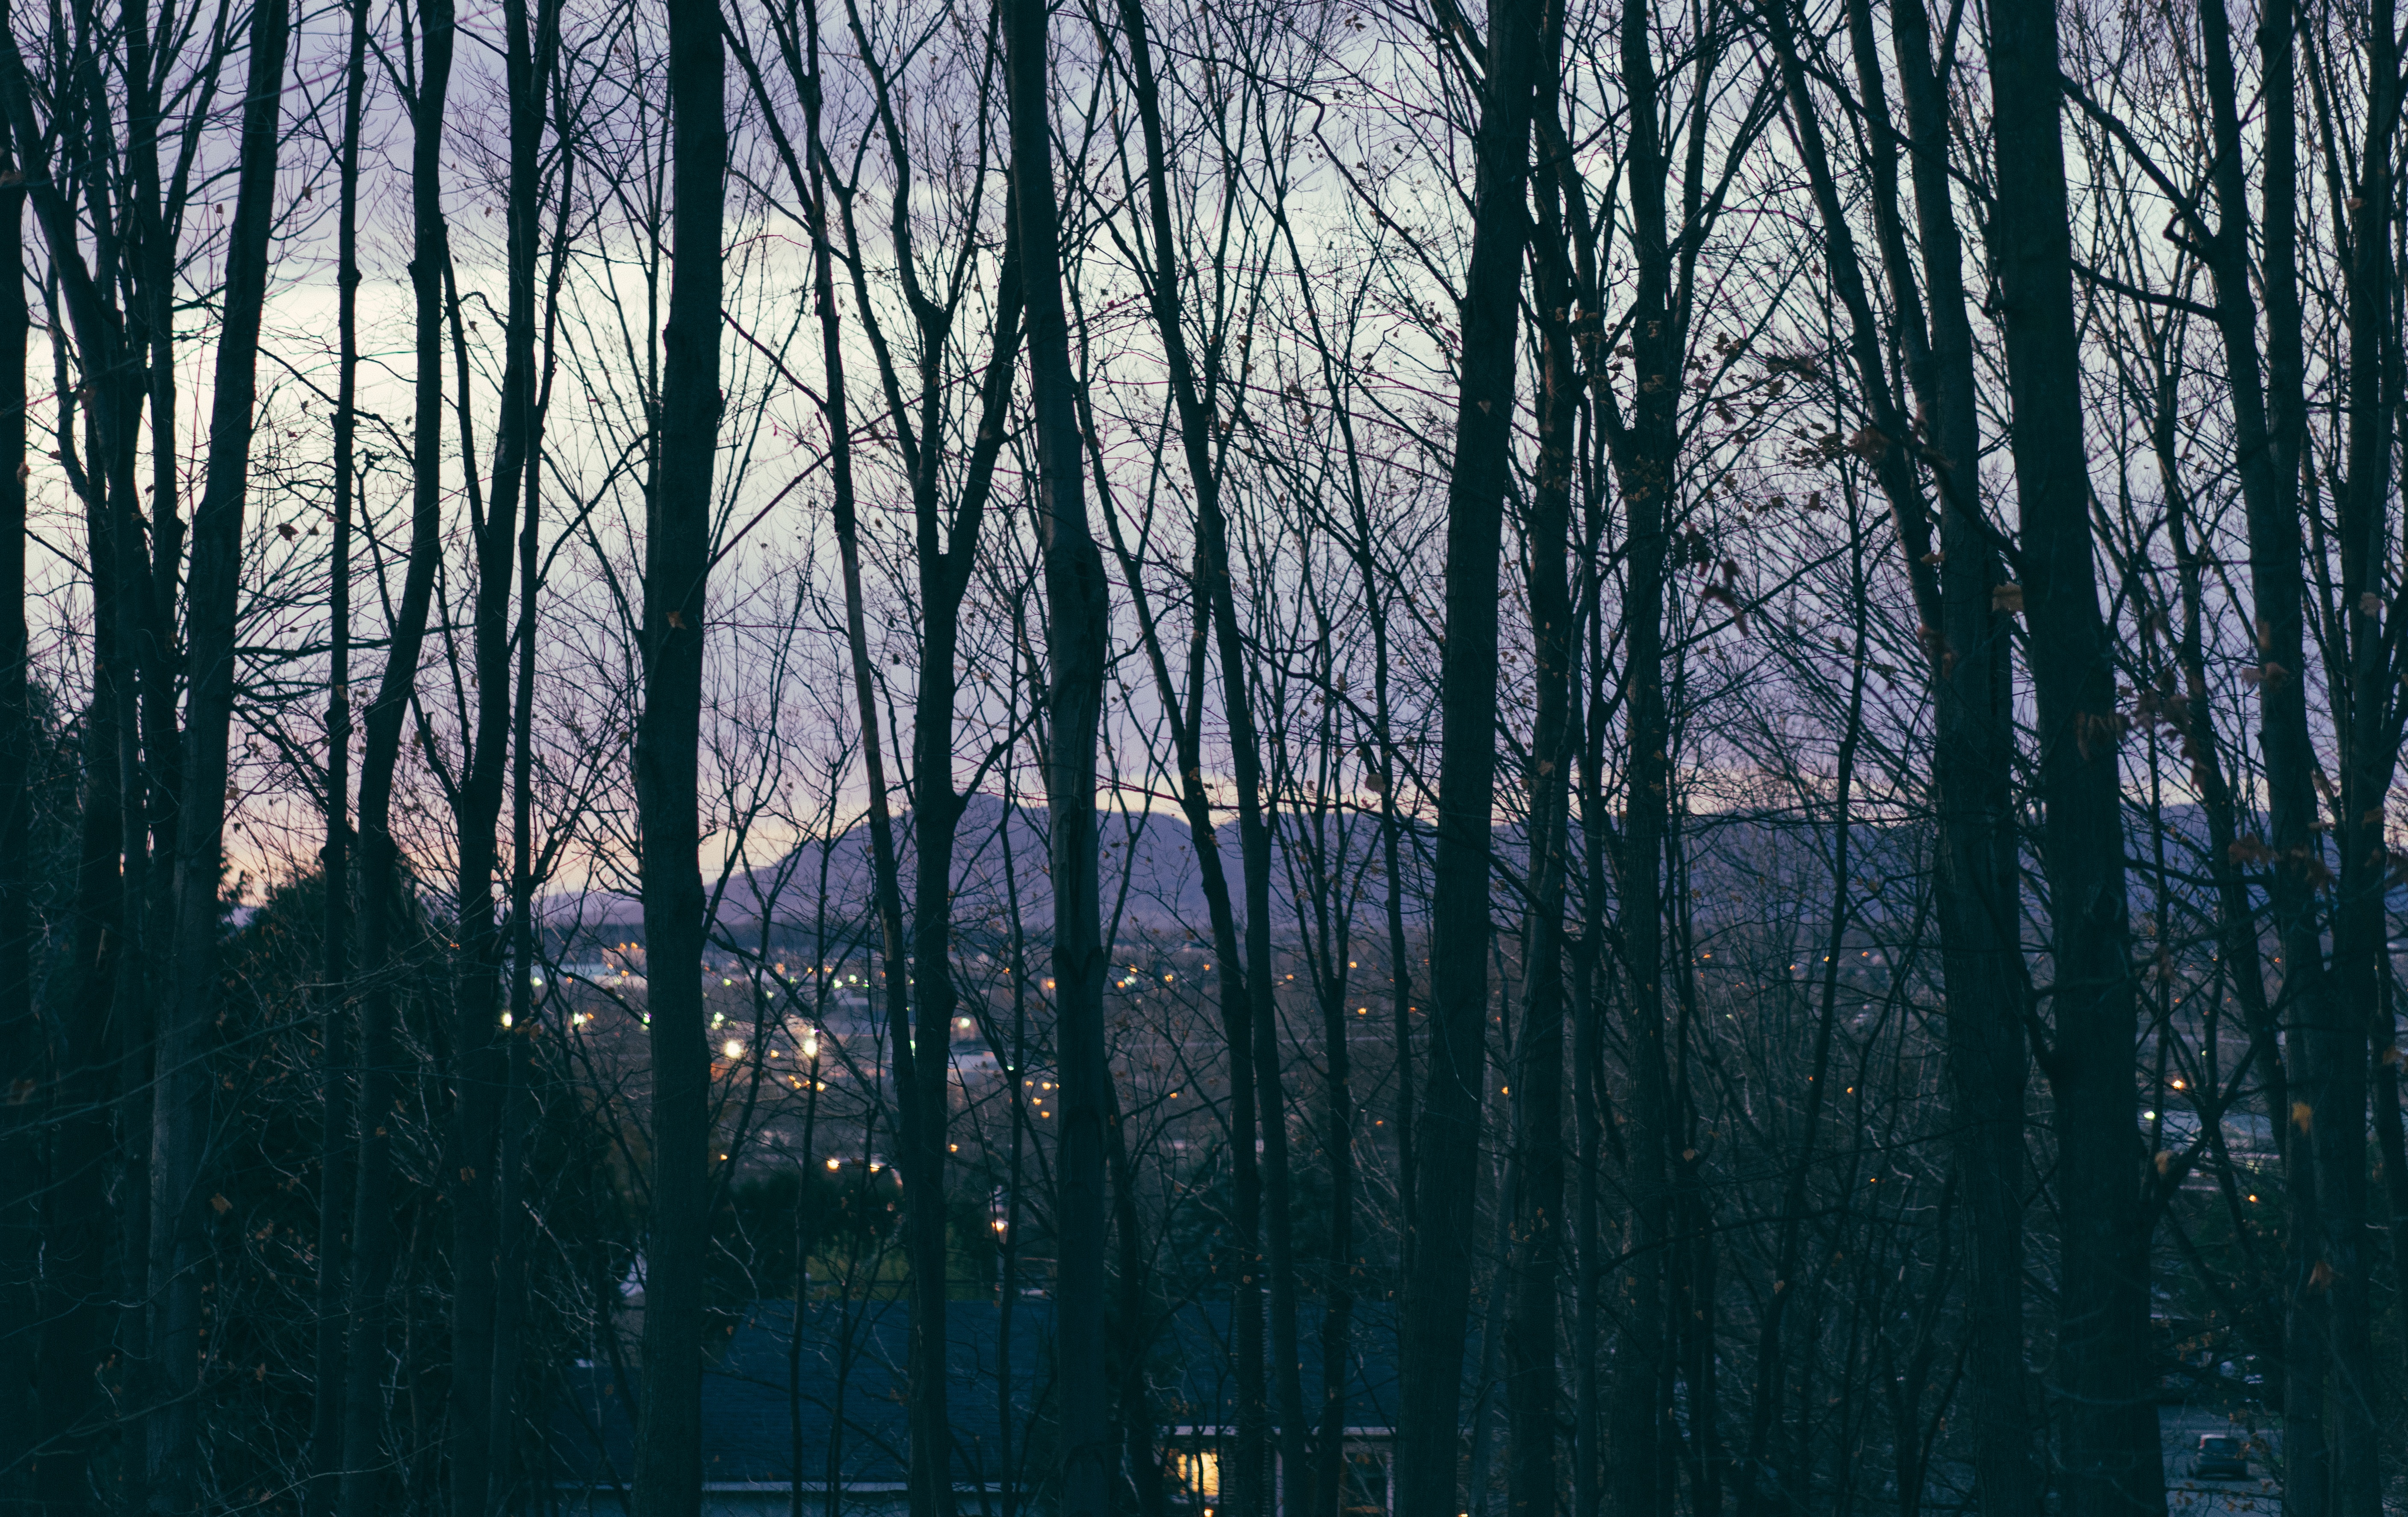
tree, nature, forest, branch, winter, plant, mist, sunlight, morning, leaf, reflection, autumn, season, woodland, habitat, ecosystem, natural environment, atmospheric phenomenon, woody plant, temperate coniferous forest